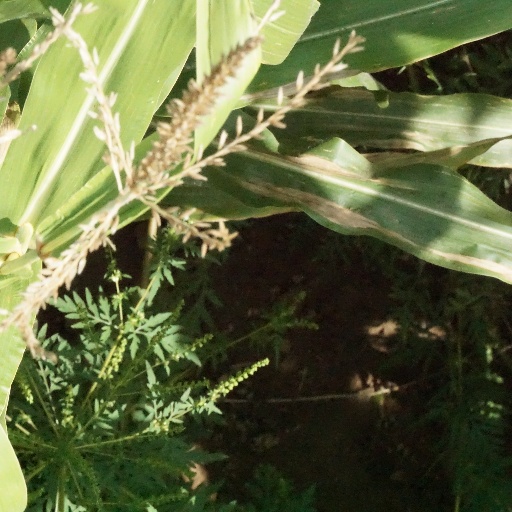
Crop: maize; corn